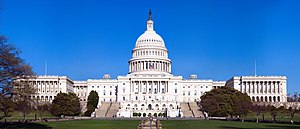
United States Capitol
United States Capitol fungerer som sæde for USA's Kongres, den lovgivende gren af USA's føderale regering. Den er placeret i Washington DC på toppen af Capitol Hill i den østlige ende af National Mall. Selvom den ikke ligger i det geografiske centrum af District of Columbia, er Capitol det origo, hvorfra kvadranterne i distriktet er udarbejdet fra. Officielt bliver både den østlige og vestlige side af Capitol refereret til som facaden. Historisk er det dog den østlige side, der oprindeligt blev bygget til modtagelse af gæster og dignitarer.